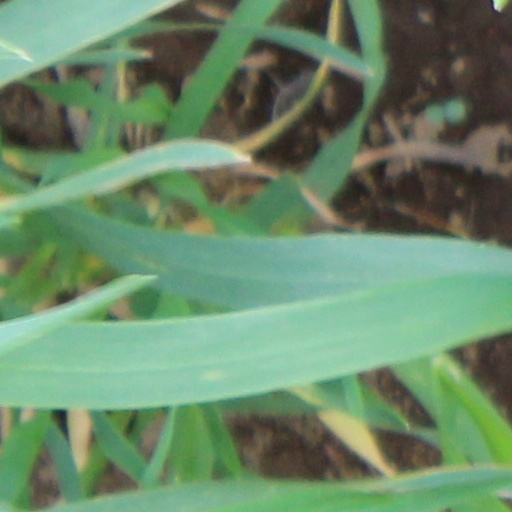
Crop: wheat